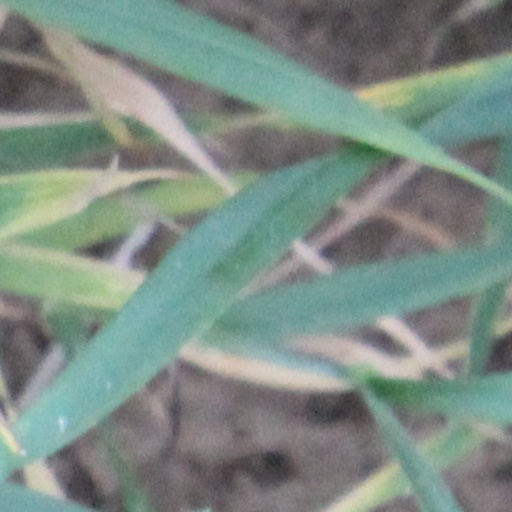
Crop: wheat